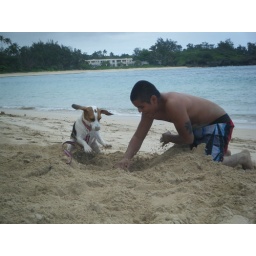
dog & eddy digging in the sand